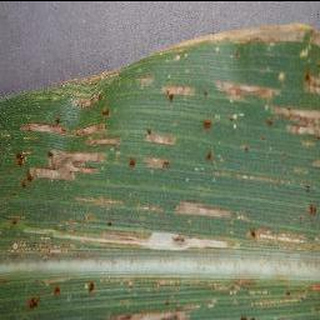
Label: corn_cercospora_leaf_spot